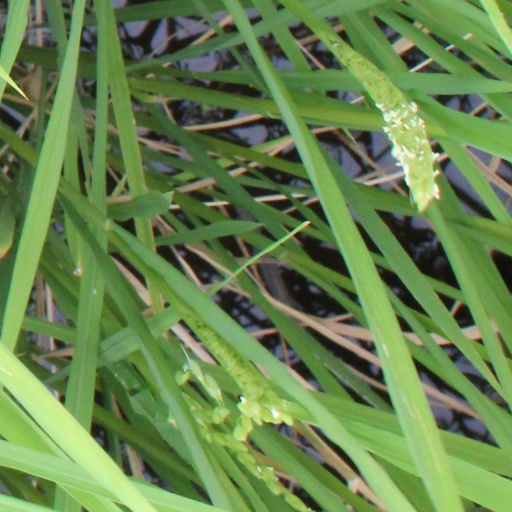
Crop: rice